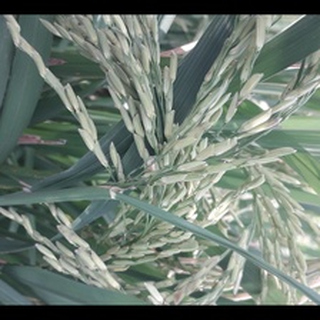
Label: healthy_rice